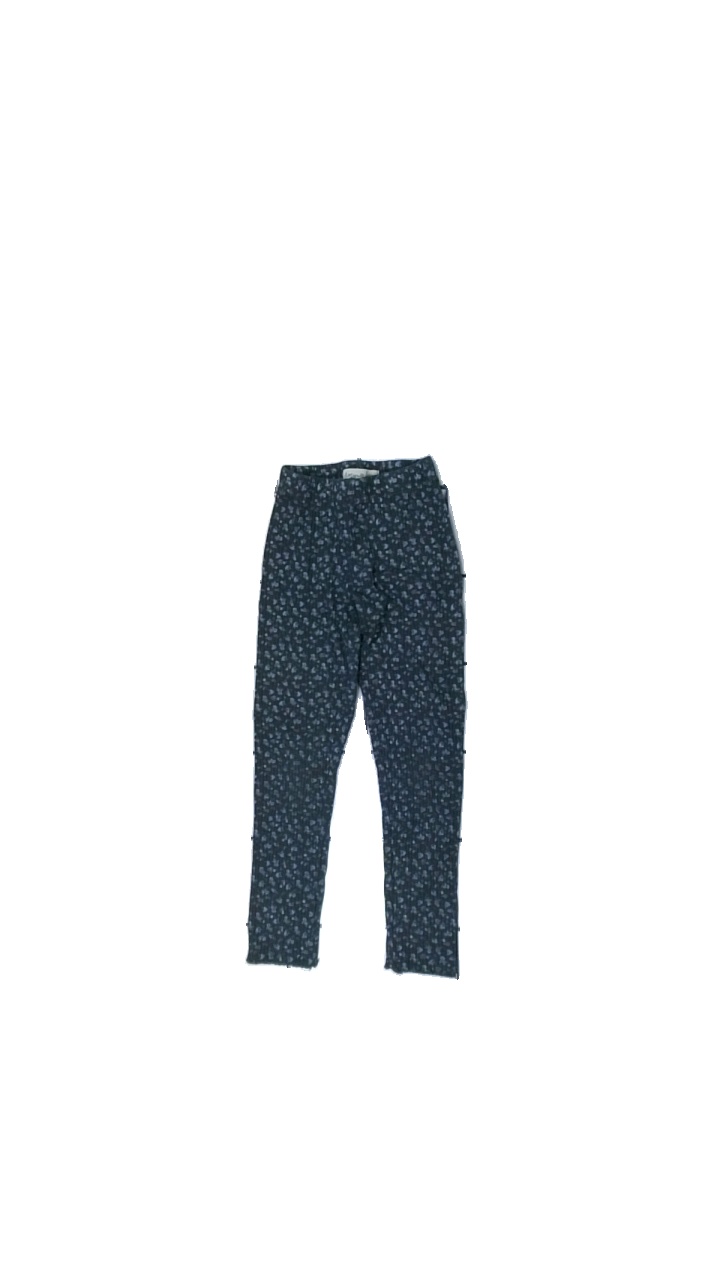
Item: Tights (Children)
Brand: Awmy & Lucy
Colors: Blue, Grey
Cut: Regular
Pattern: Floral print
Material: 59% cotton, 41% polyester
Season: All
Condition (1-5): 3
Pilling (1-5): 3
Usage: Reuse
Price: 50-100